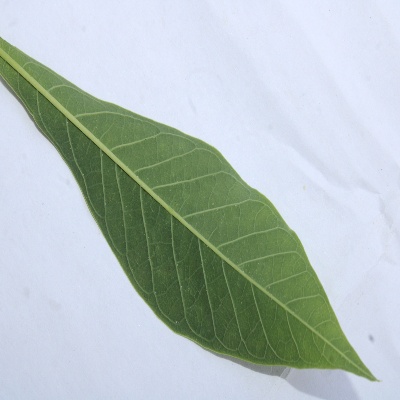
Crop: Cassava
Condition: healthy